BR Standard Class 9F 92220 Evening Star

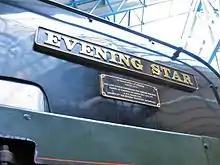
Nameplate and plaque

A special commemorative plate was affixed below the nameplate on the smoke deflectors. The commemorative plate reads: